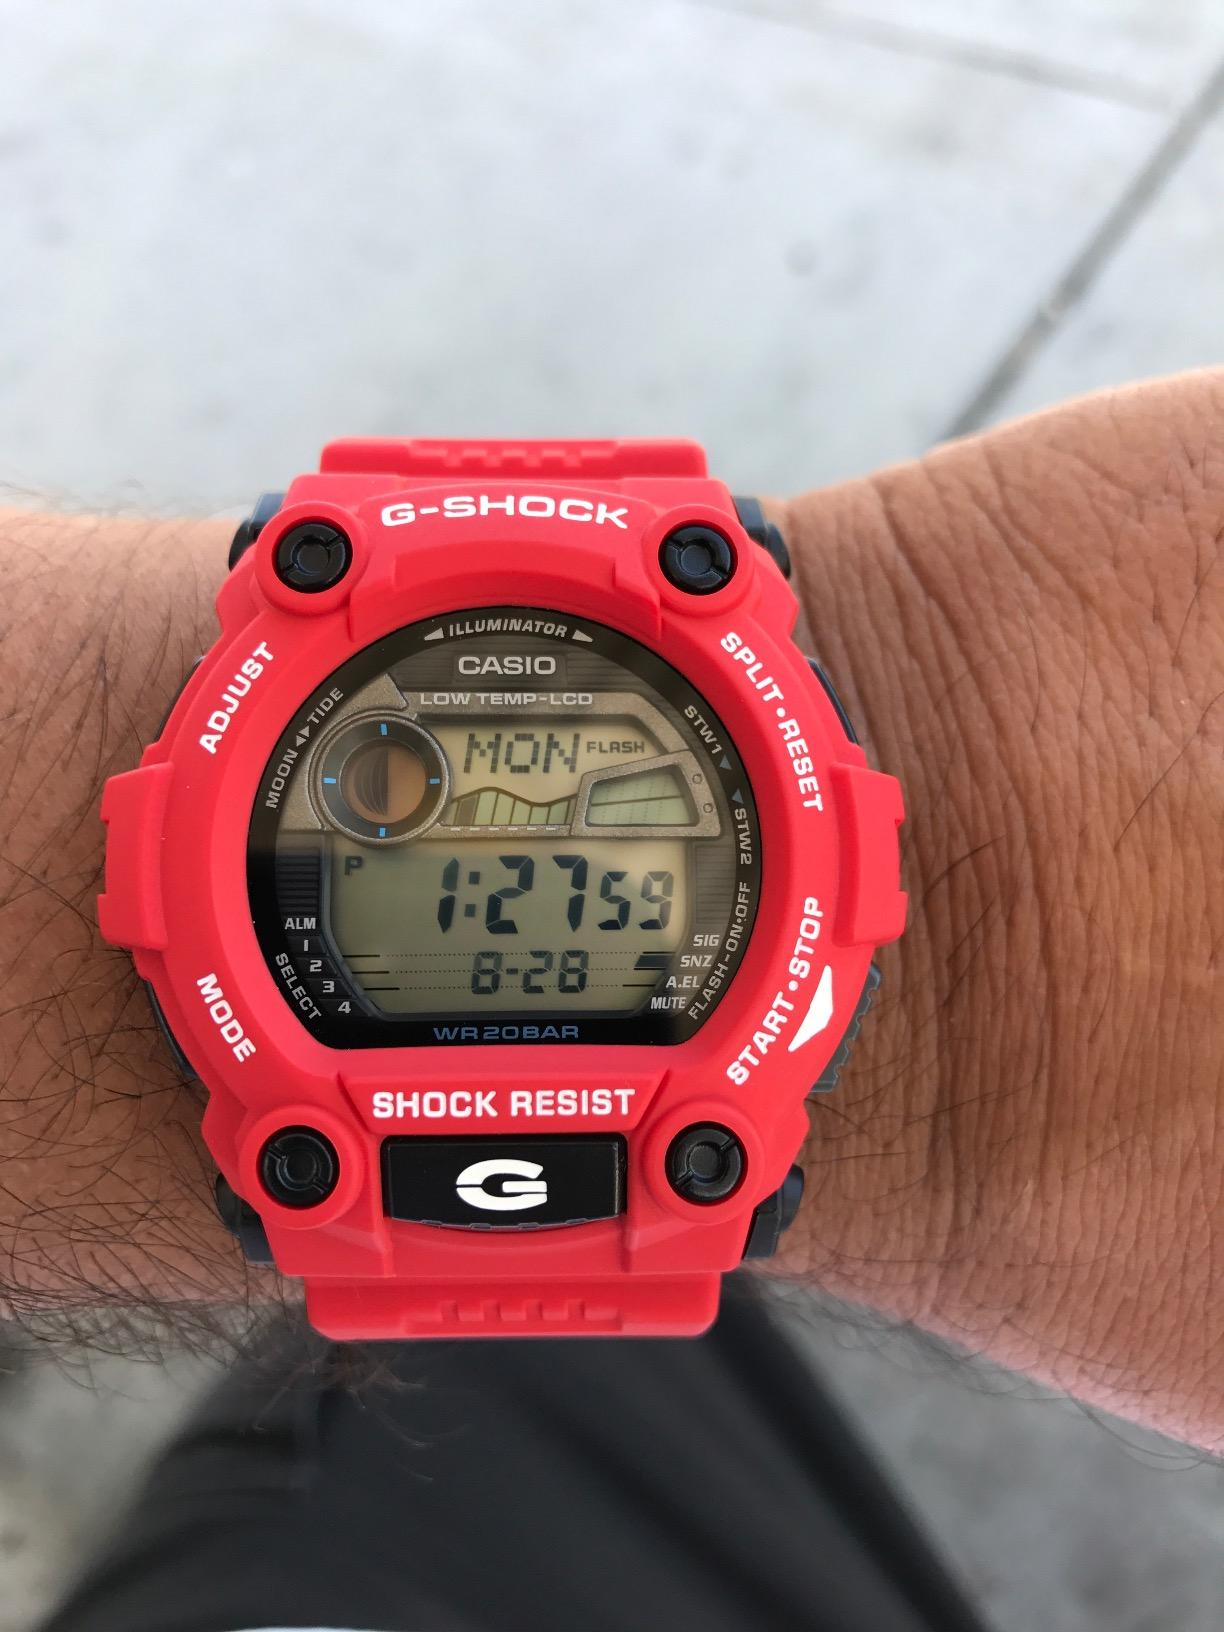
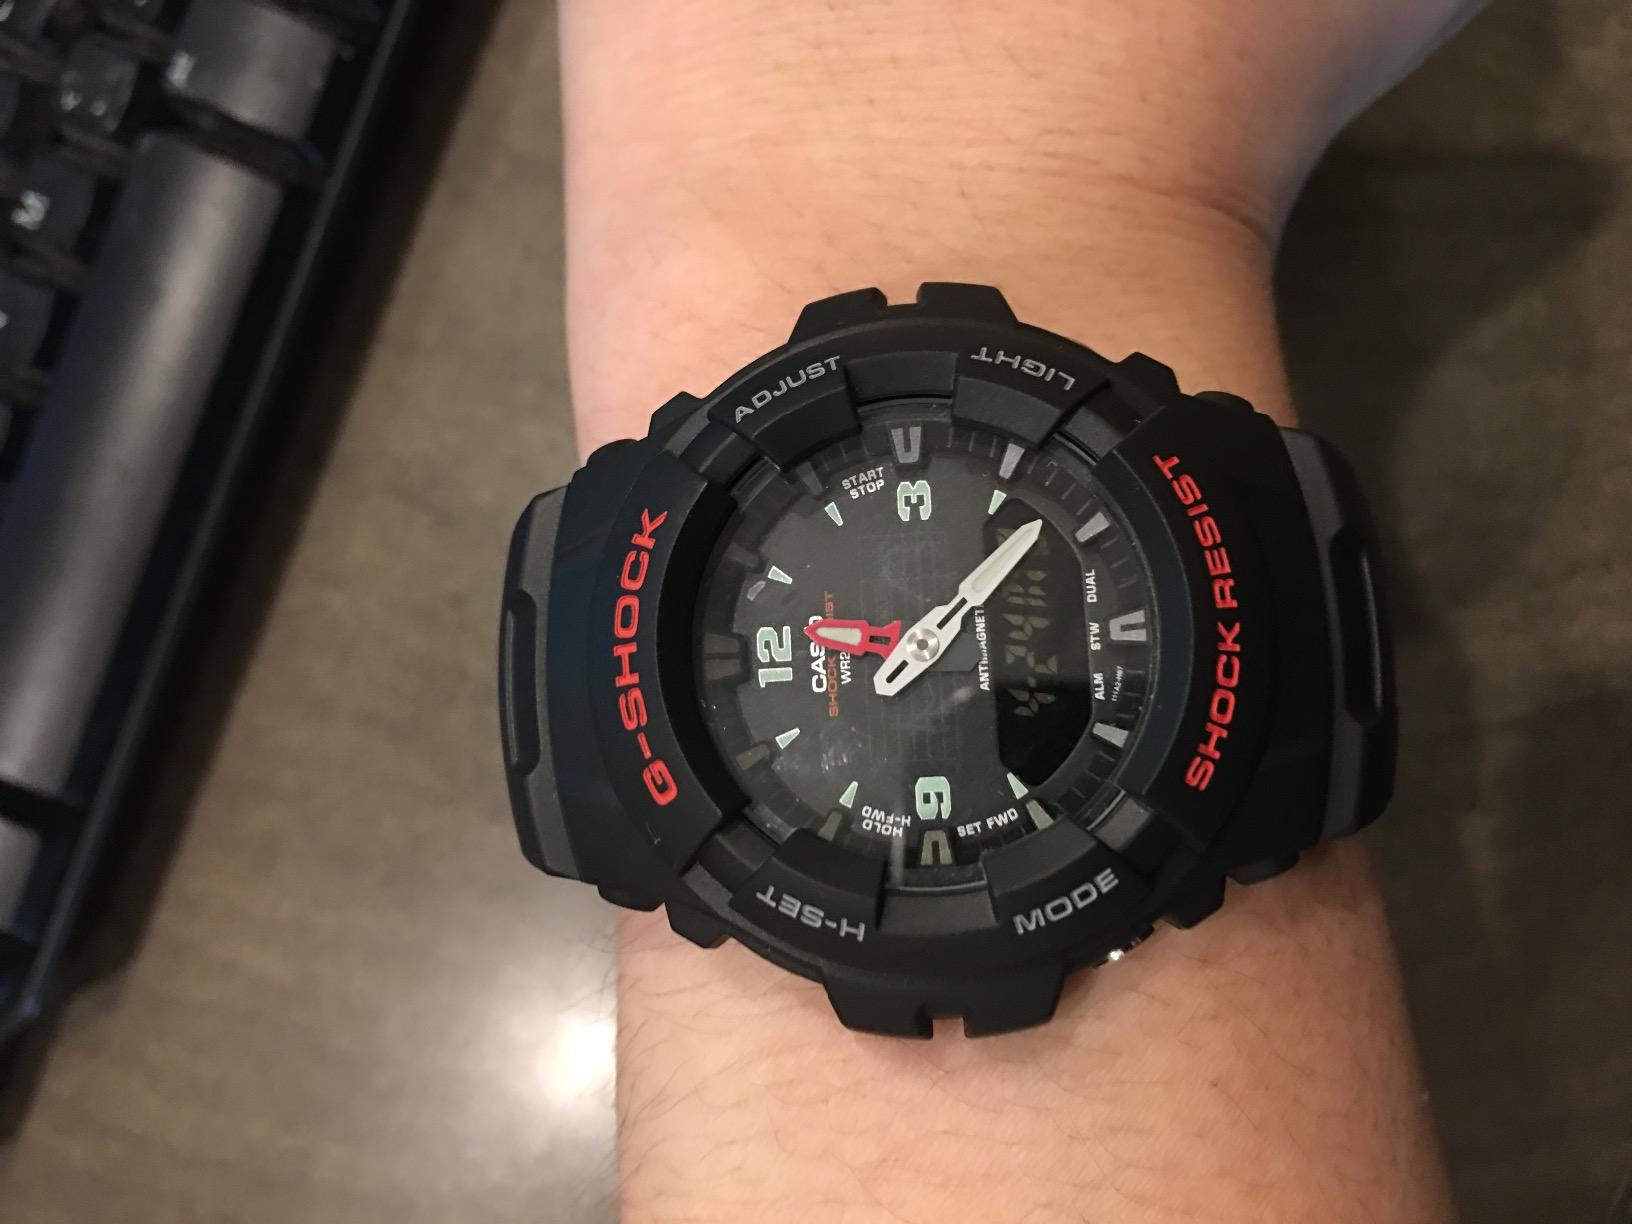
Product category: accessories_watch
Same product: no